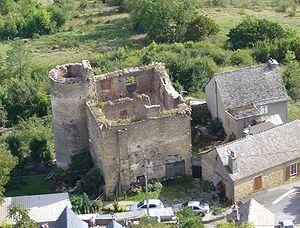
Grèzes est une commune française, située dans le département de la Lozère en région Occitanie. Ses habitants sont appelés les Gréziens. L'histoire du village et du est intimement liée à celle du Gévaudan.
Le Chemin Urbain V est le nom donné à un chemin de grande randonnée. Il retrace la vie et l’œuvre de Guillaume Grimoard devenu pape sous le nom d'Urbain V. Ce chemin, qui se situe sur la bordure sud-est du Massif central, a la particularité de relier quatre sites inscrits au patrimoine mondial de l'UNESCO que sont les Chemins de Compostelle, les Causses et Cévennes, le Pont du Gard et l'ensemble architectural avignonnais du Palais des Papes et du Pont Saint-Bénézet.